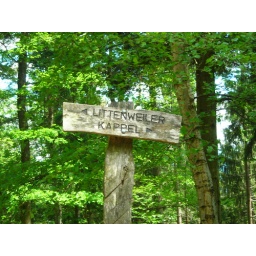
sign in the black forest mountain